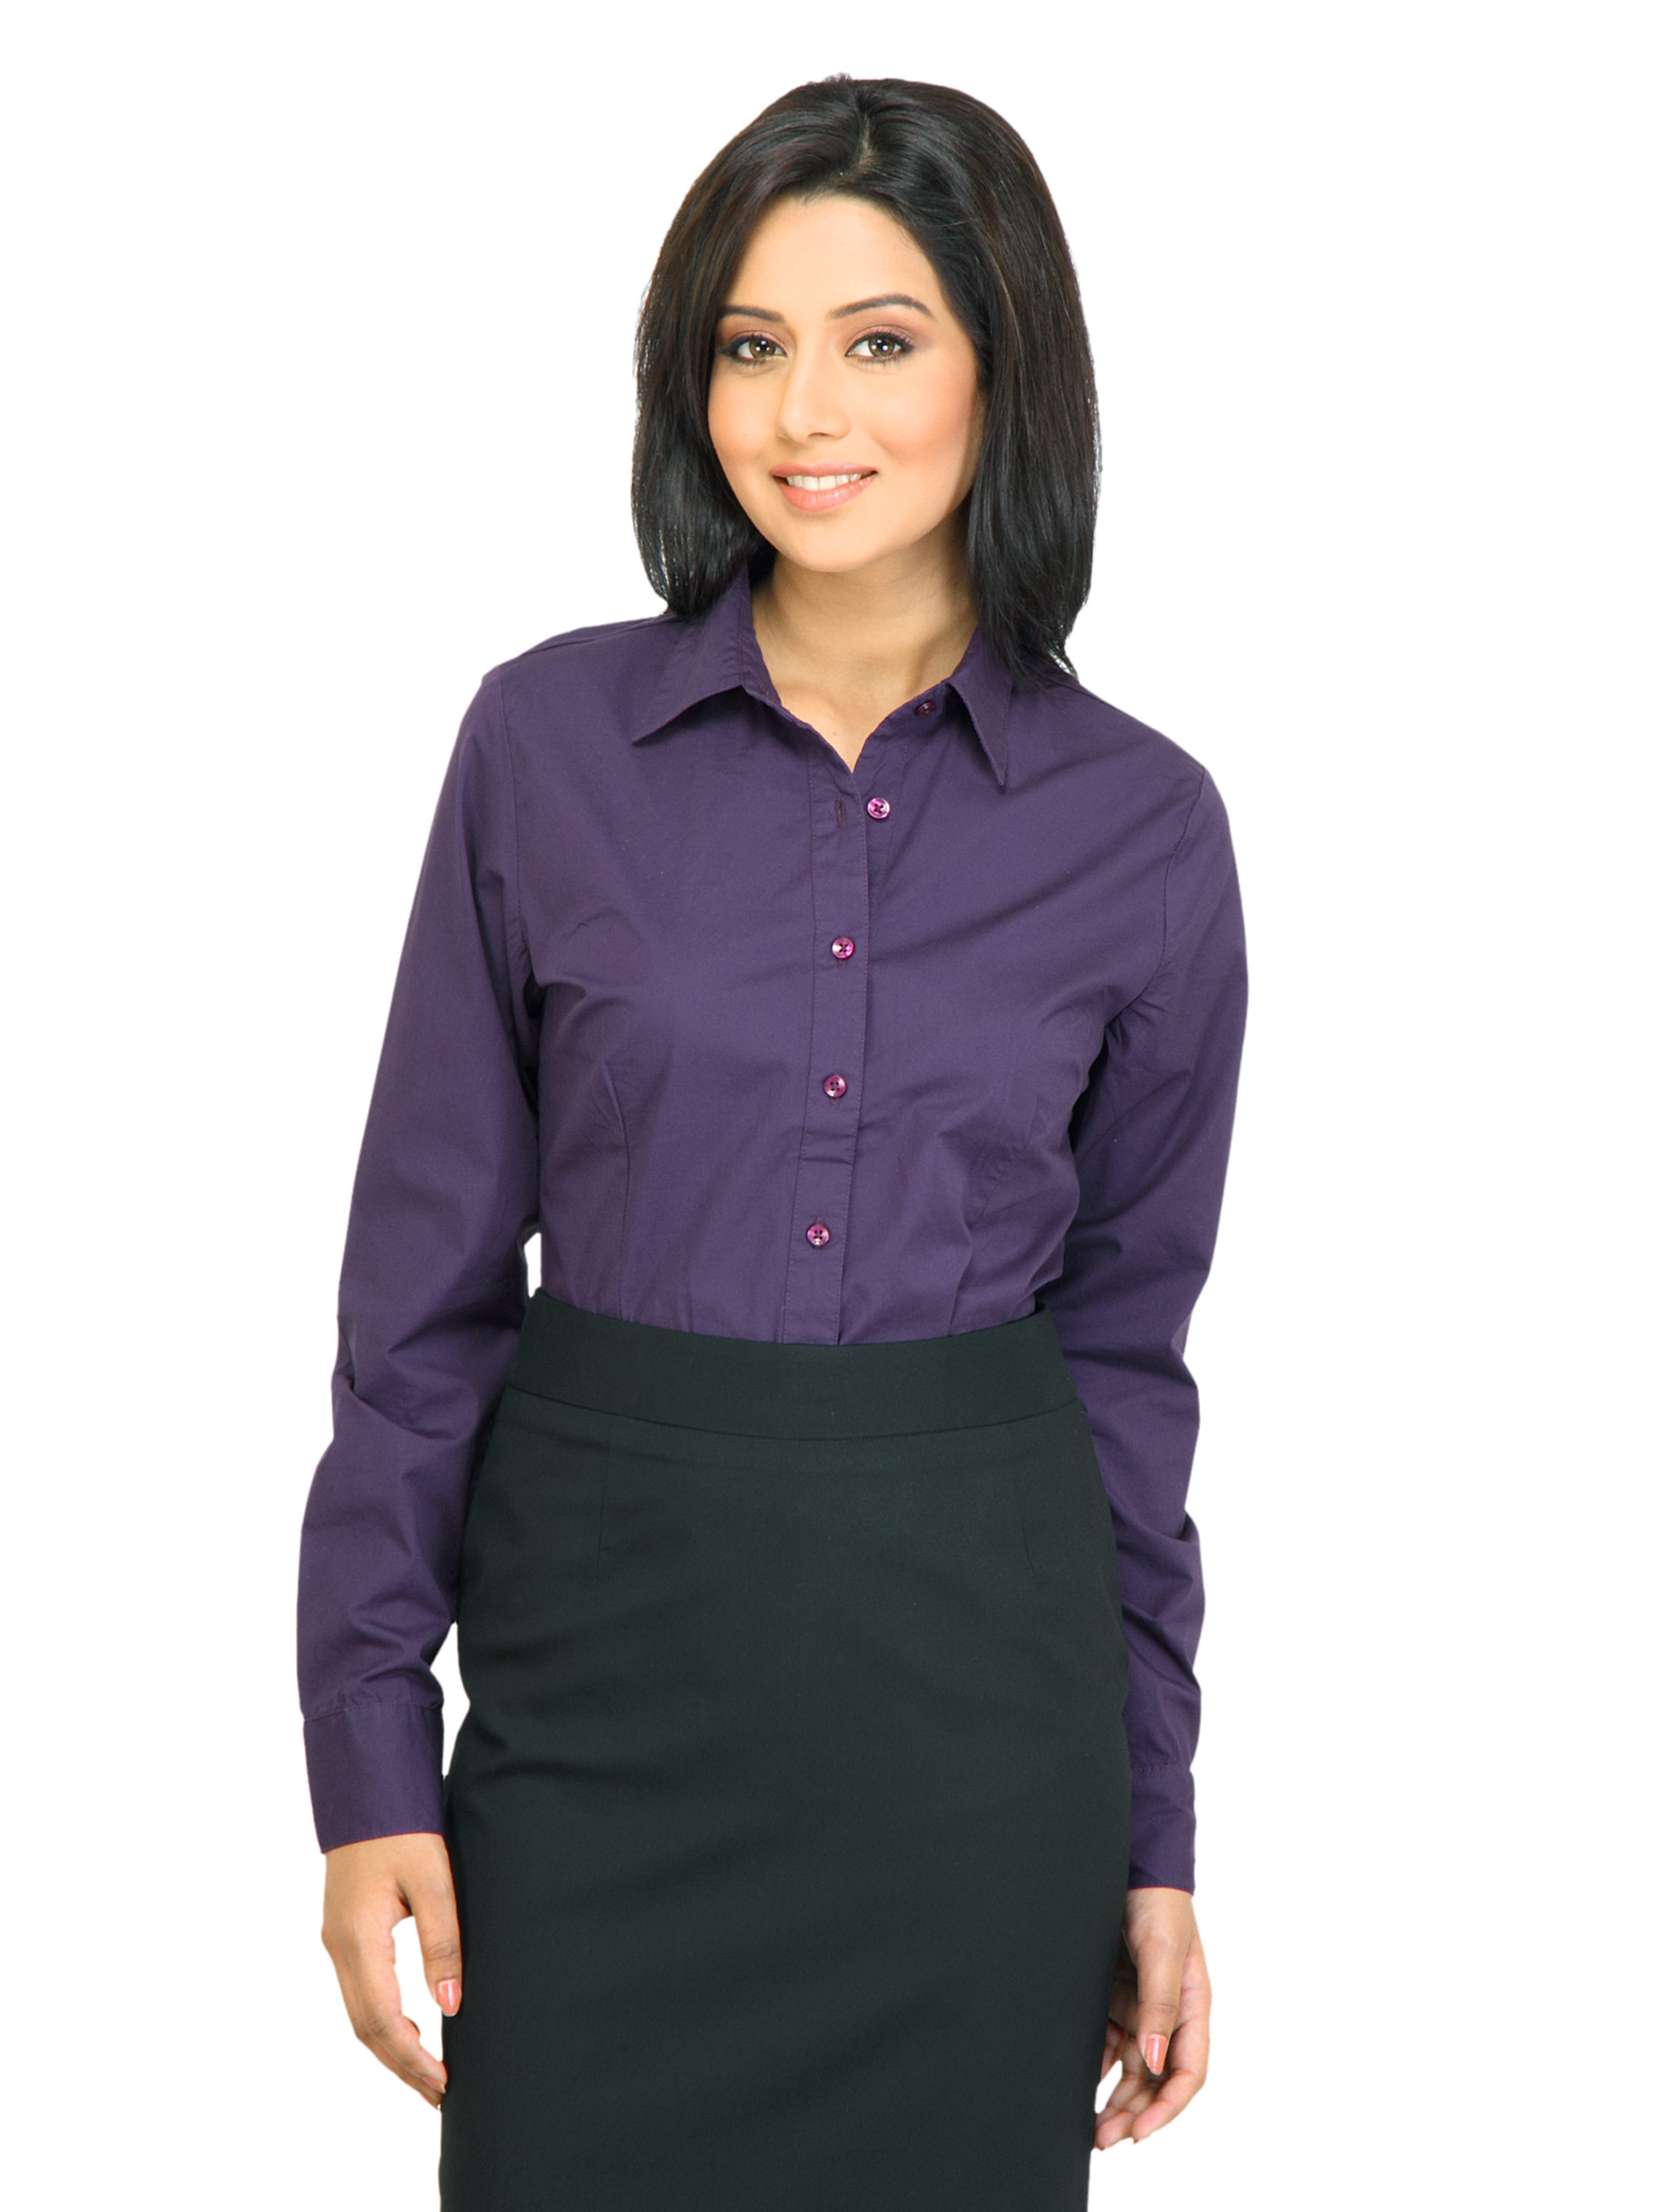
Arrow Woman Simona Purple Shirt
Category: Apparel / Topwear / Shirts
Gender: Women
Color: Purple
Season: Fall 2011
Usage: Casual